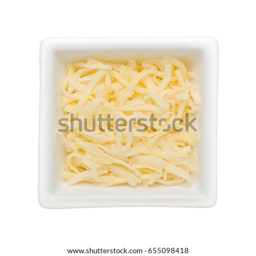
shredded mozzarella cheese in a square bowl isolated on white background